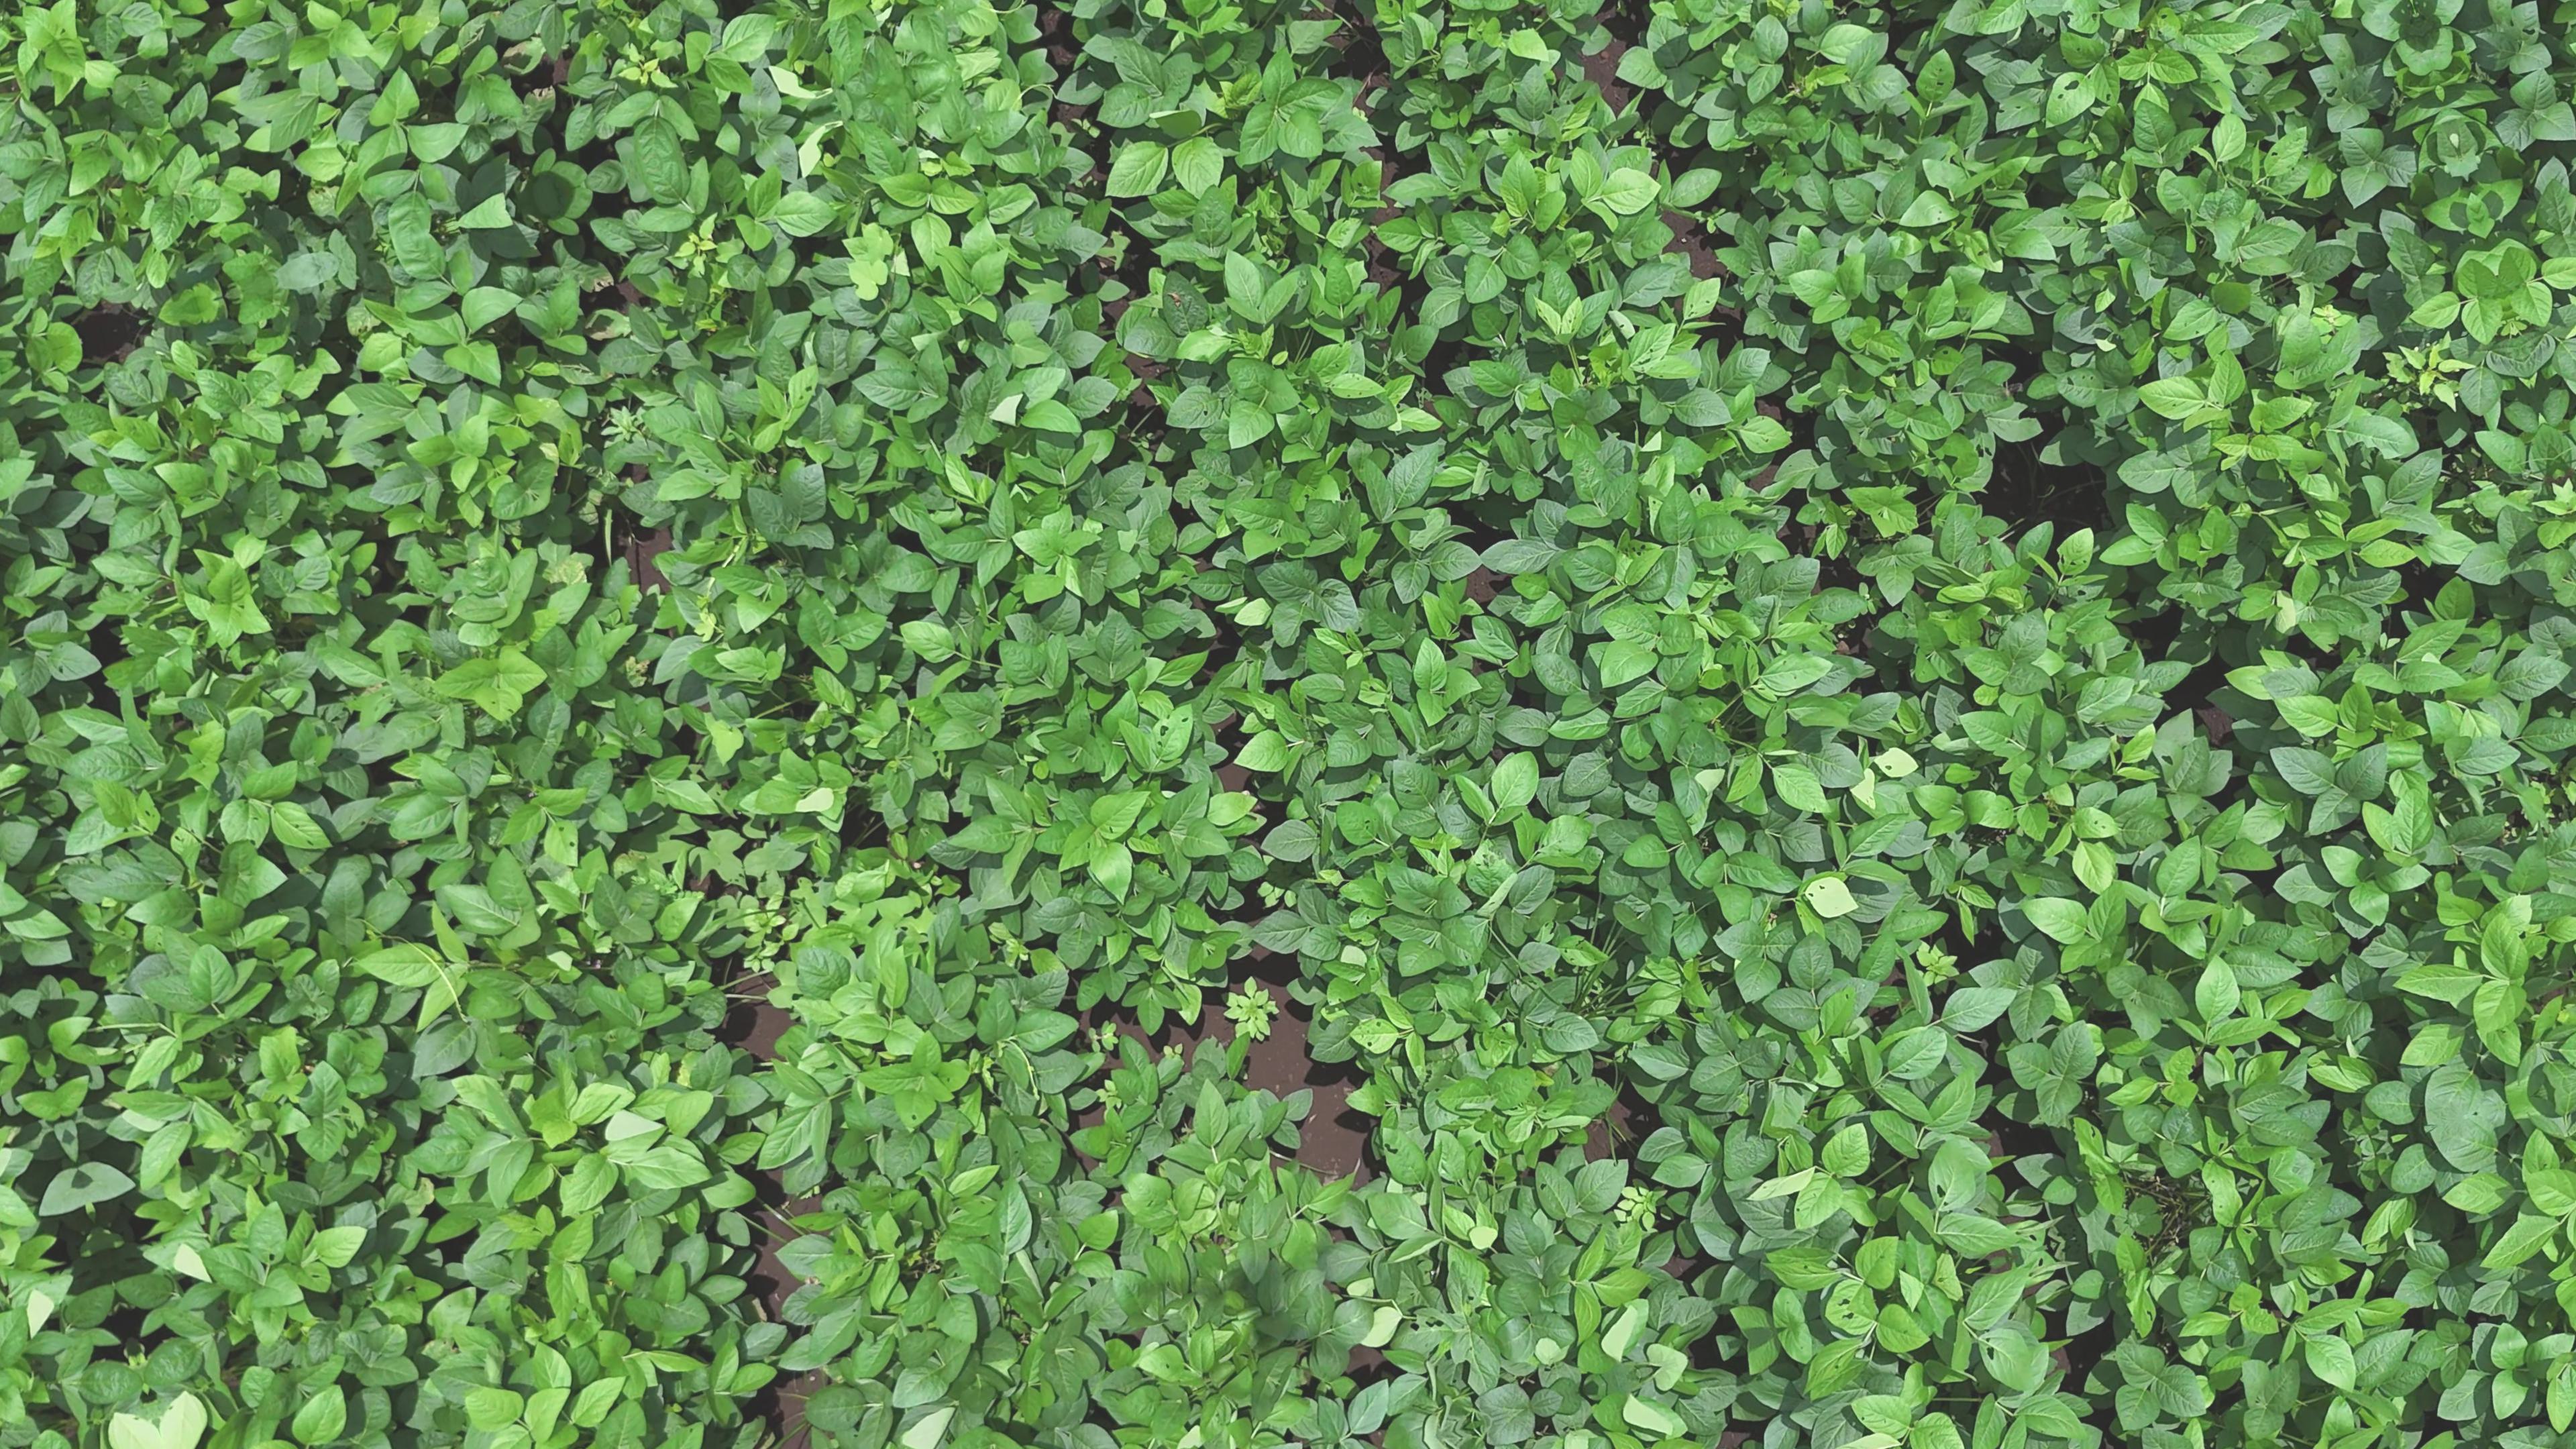
Label: Healthy